Boulevard Mortier

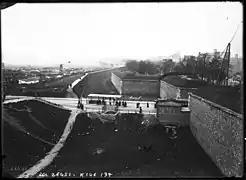
A portion of the Thiers wall, the military structure and moat that later was replaced by the various Boulevards of the Marshals.

The French war department had completed the Thiers wallincluding fortifications, a dry moat, a "Rue Militaire" and a large bermaround 1840. In 1859, the military engineering service gave conditional control to the Paris city council. The expansion of the land area of Paris in 1860, by annexing bordering communities, created a situation where everything within the Thiers wall was Paris and everything without was not. The Thiers wall, with its accompanying berm and moat, led to a profound disruption and complication of the synergistic relationship between Paris and its suburbs. Paris city council started upgrading and conversion of some sections of the "Rue Militaire" into boulevards in 1861, with the (yet unnamed) Boulevard de Mortier one of the first stretches to open.